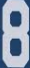
Number: 8